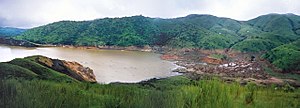
Nyossøen
Nyossøen 2 uger efter udslippet i 1986
Nyossøen er en dyb kratersø i det nordvestlige Cameroun kaldet Dødens Sø, da den er mættet med kuldioxid, der kommer fra en lomme af magma der ligger under søen. Den 21. august 1986 forårsagede et kuldioxyd-udslip, at 1.700 mennesker og 3.599 husdyr omkom.